Carpometacarpal joint

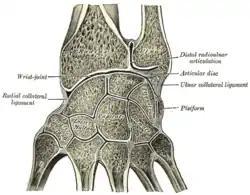
Section through the human wrist

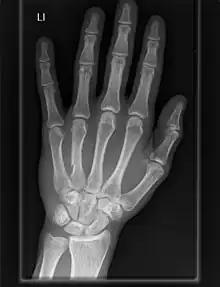
X-ray of a human hand

Among themselves, the four ulnar metacarpals also articulates with their neighbours at the intermetacarpal joints.